Mauro Modin

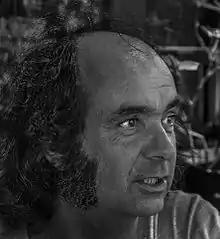
Mauro Modin in 2014.

Mauro Modin (born 1963) is an Italian painter. His work is tightly bound with and contaminated by music, in particular Jazz.